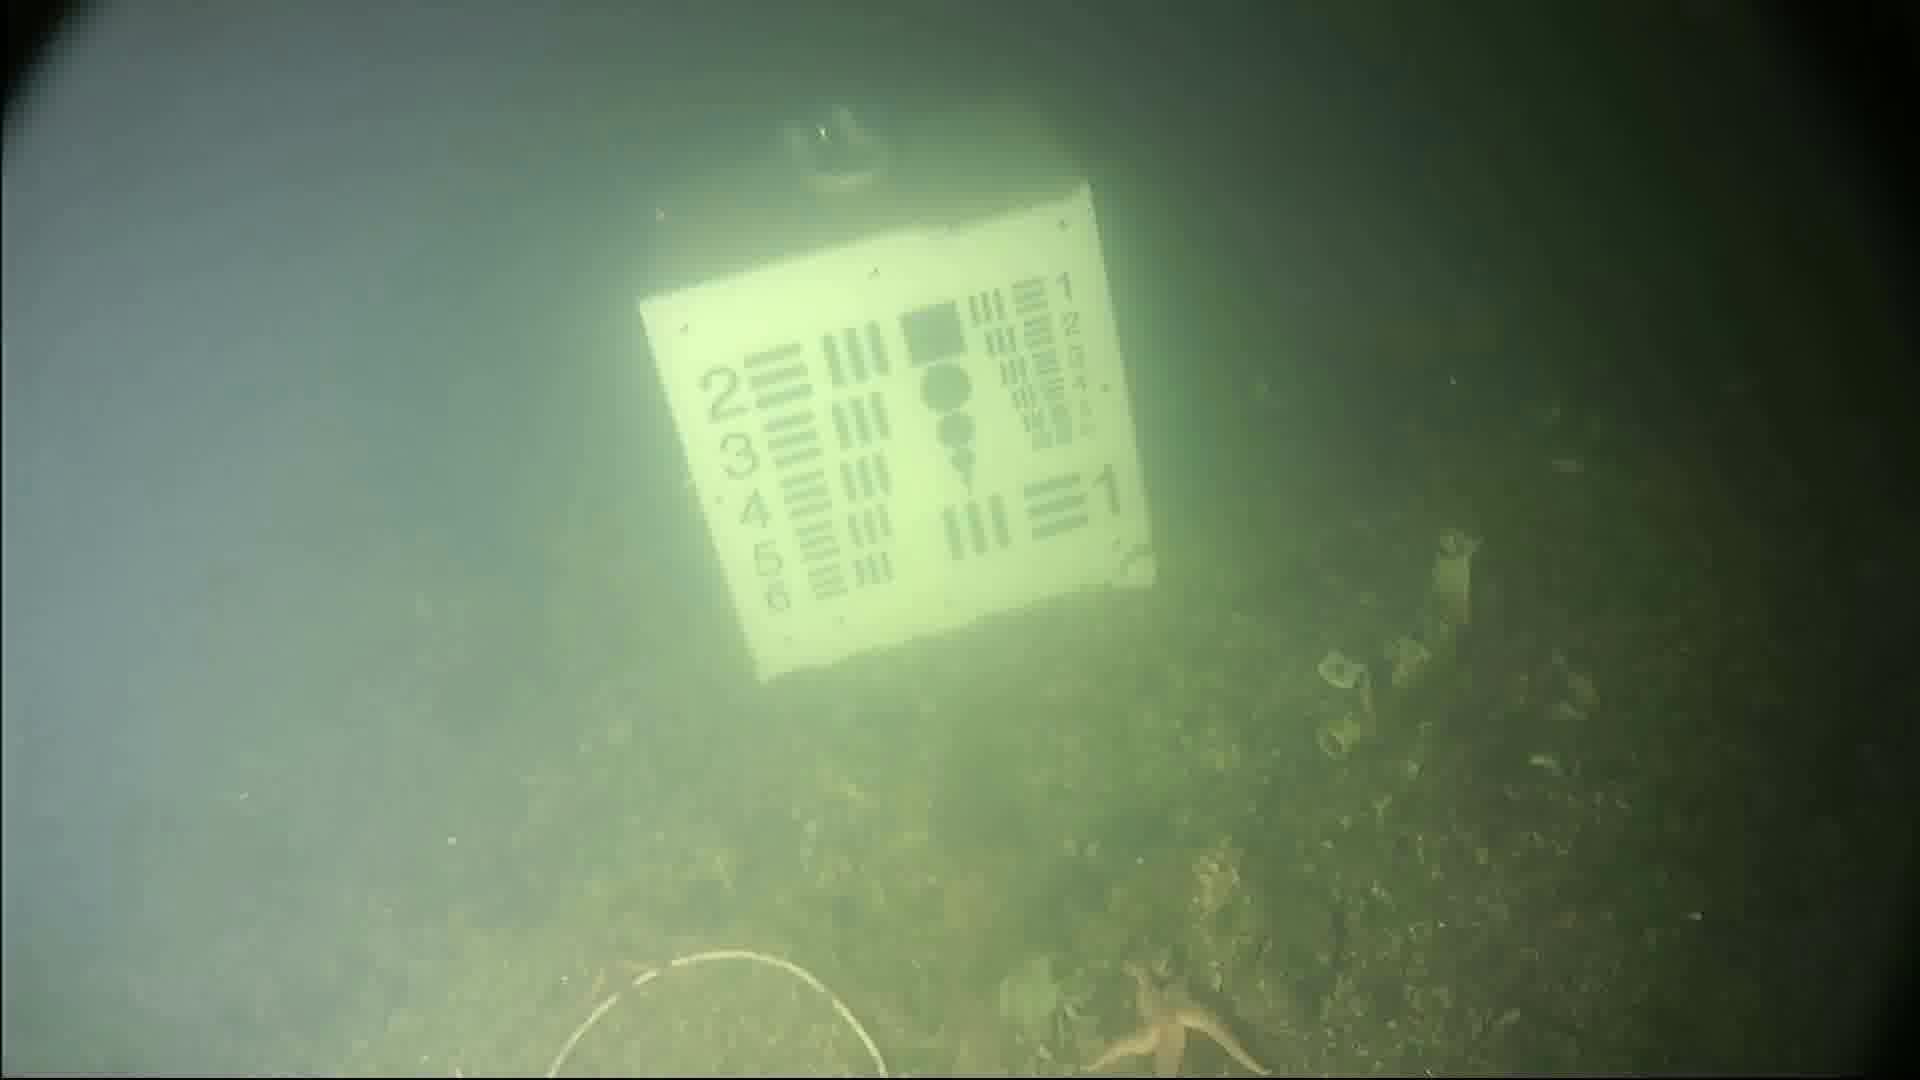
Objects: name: starfish
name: crab